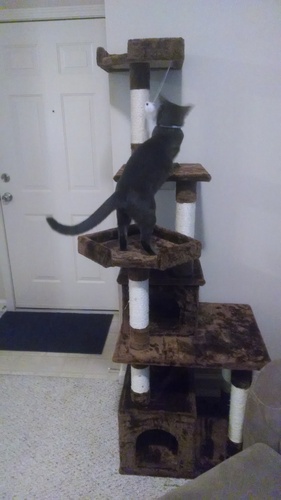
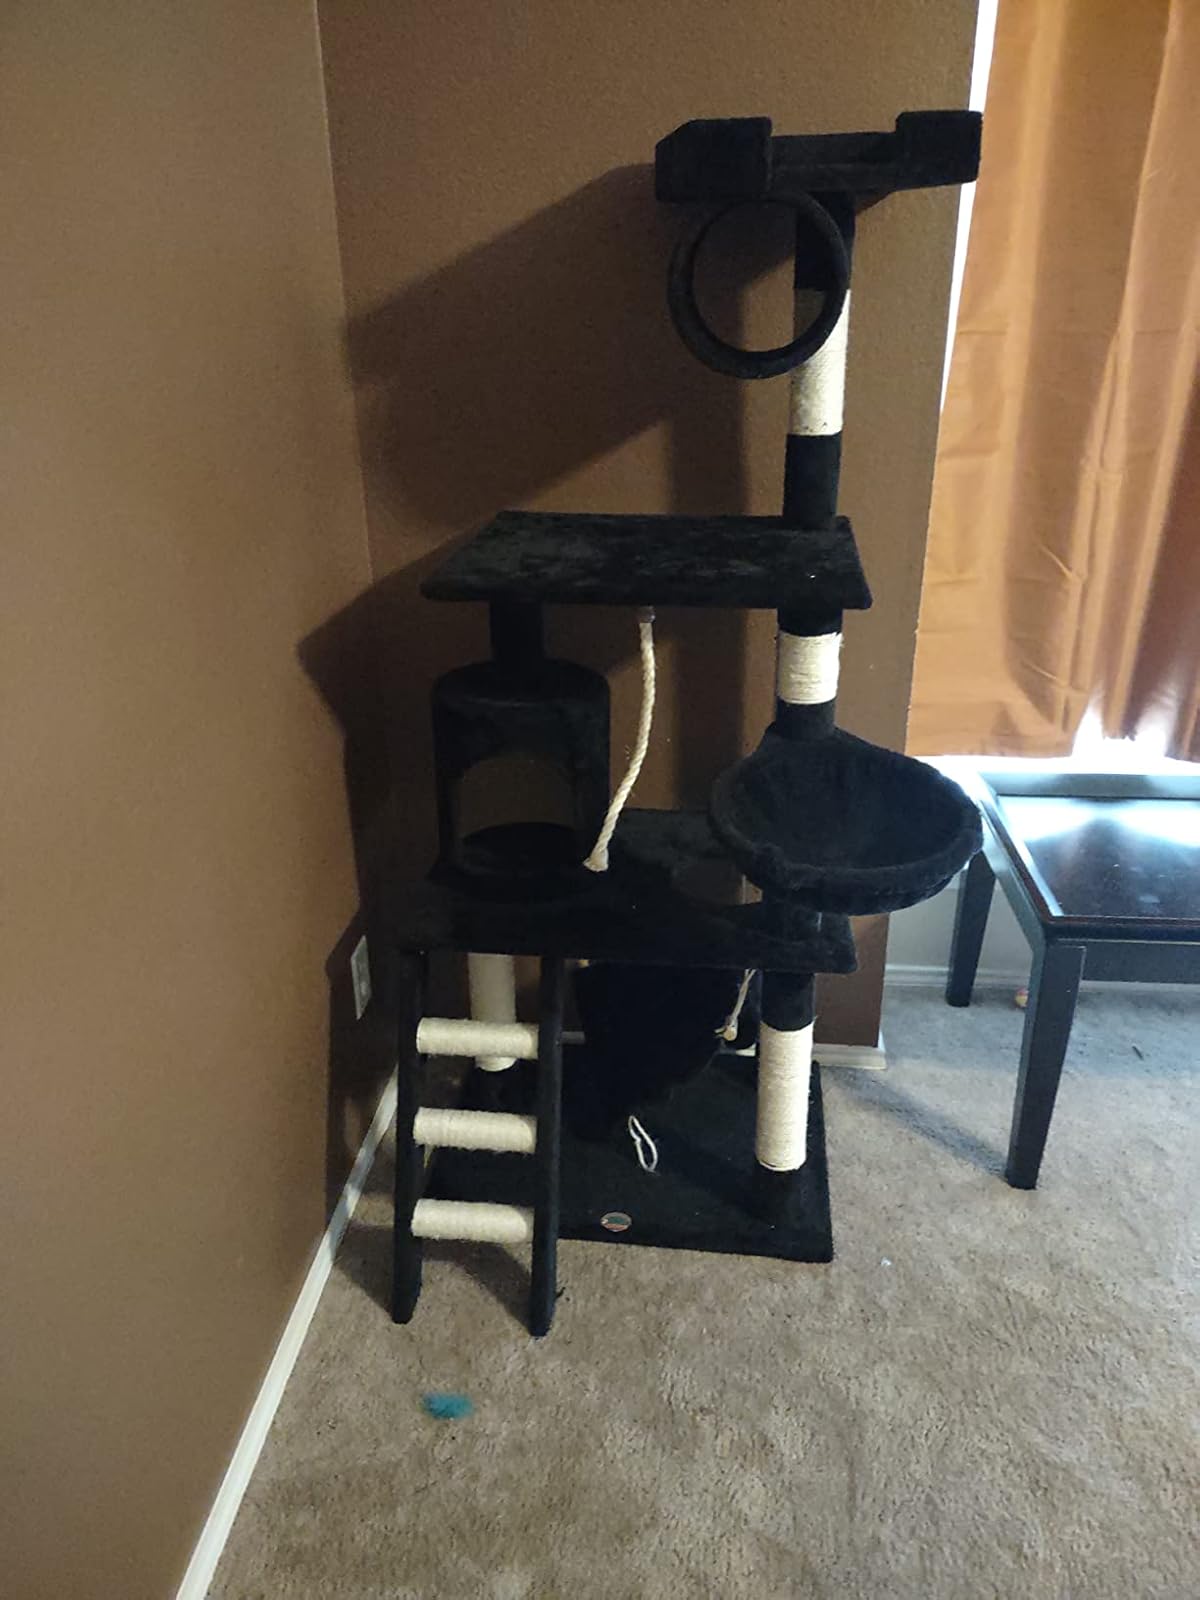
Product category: items_cat tree
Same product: no